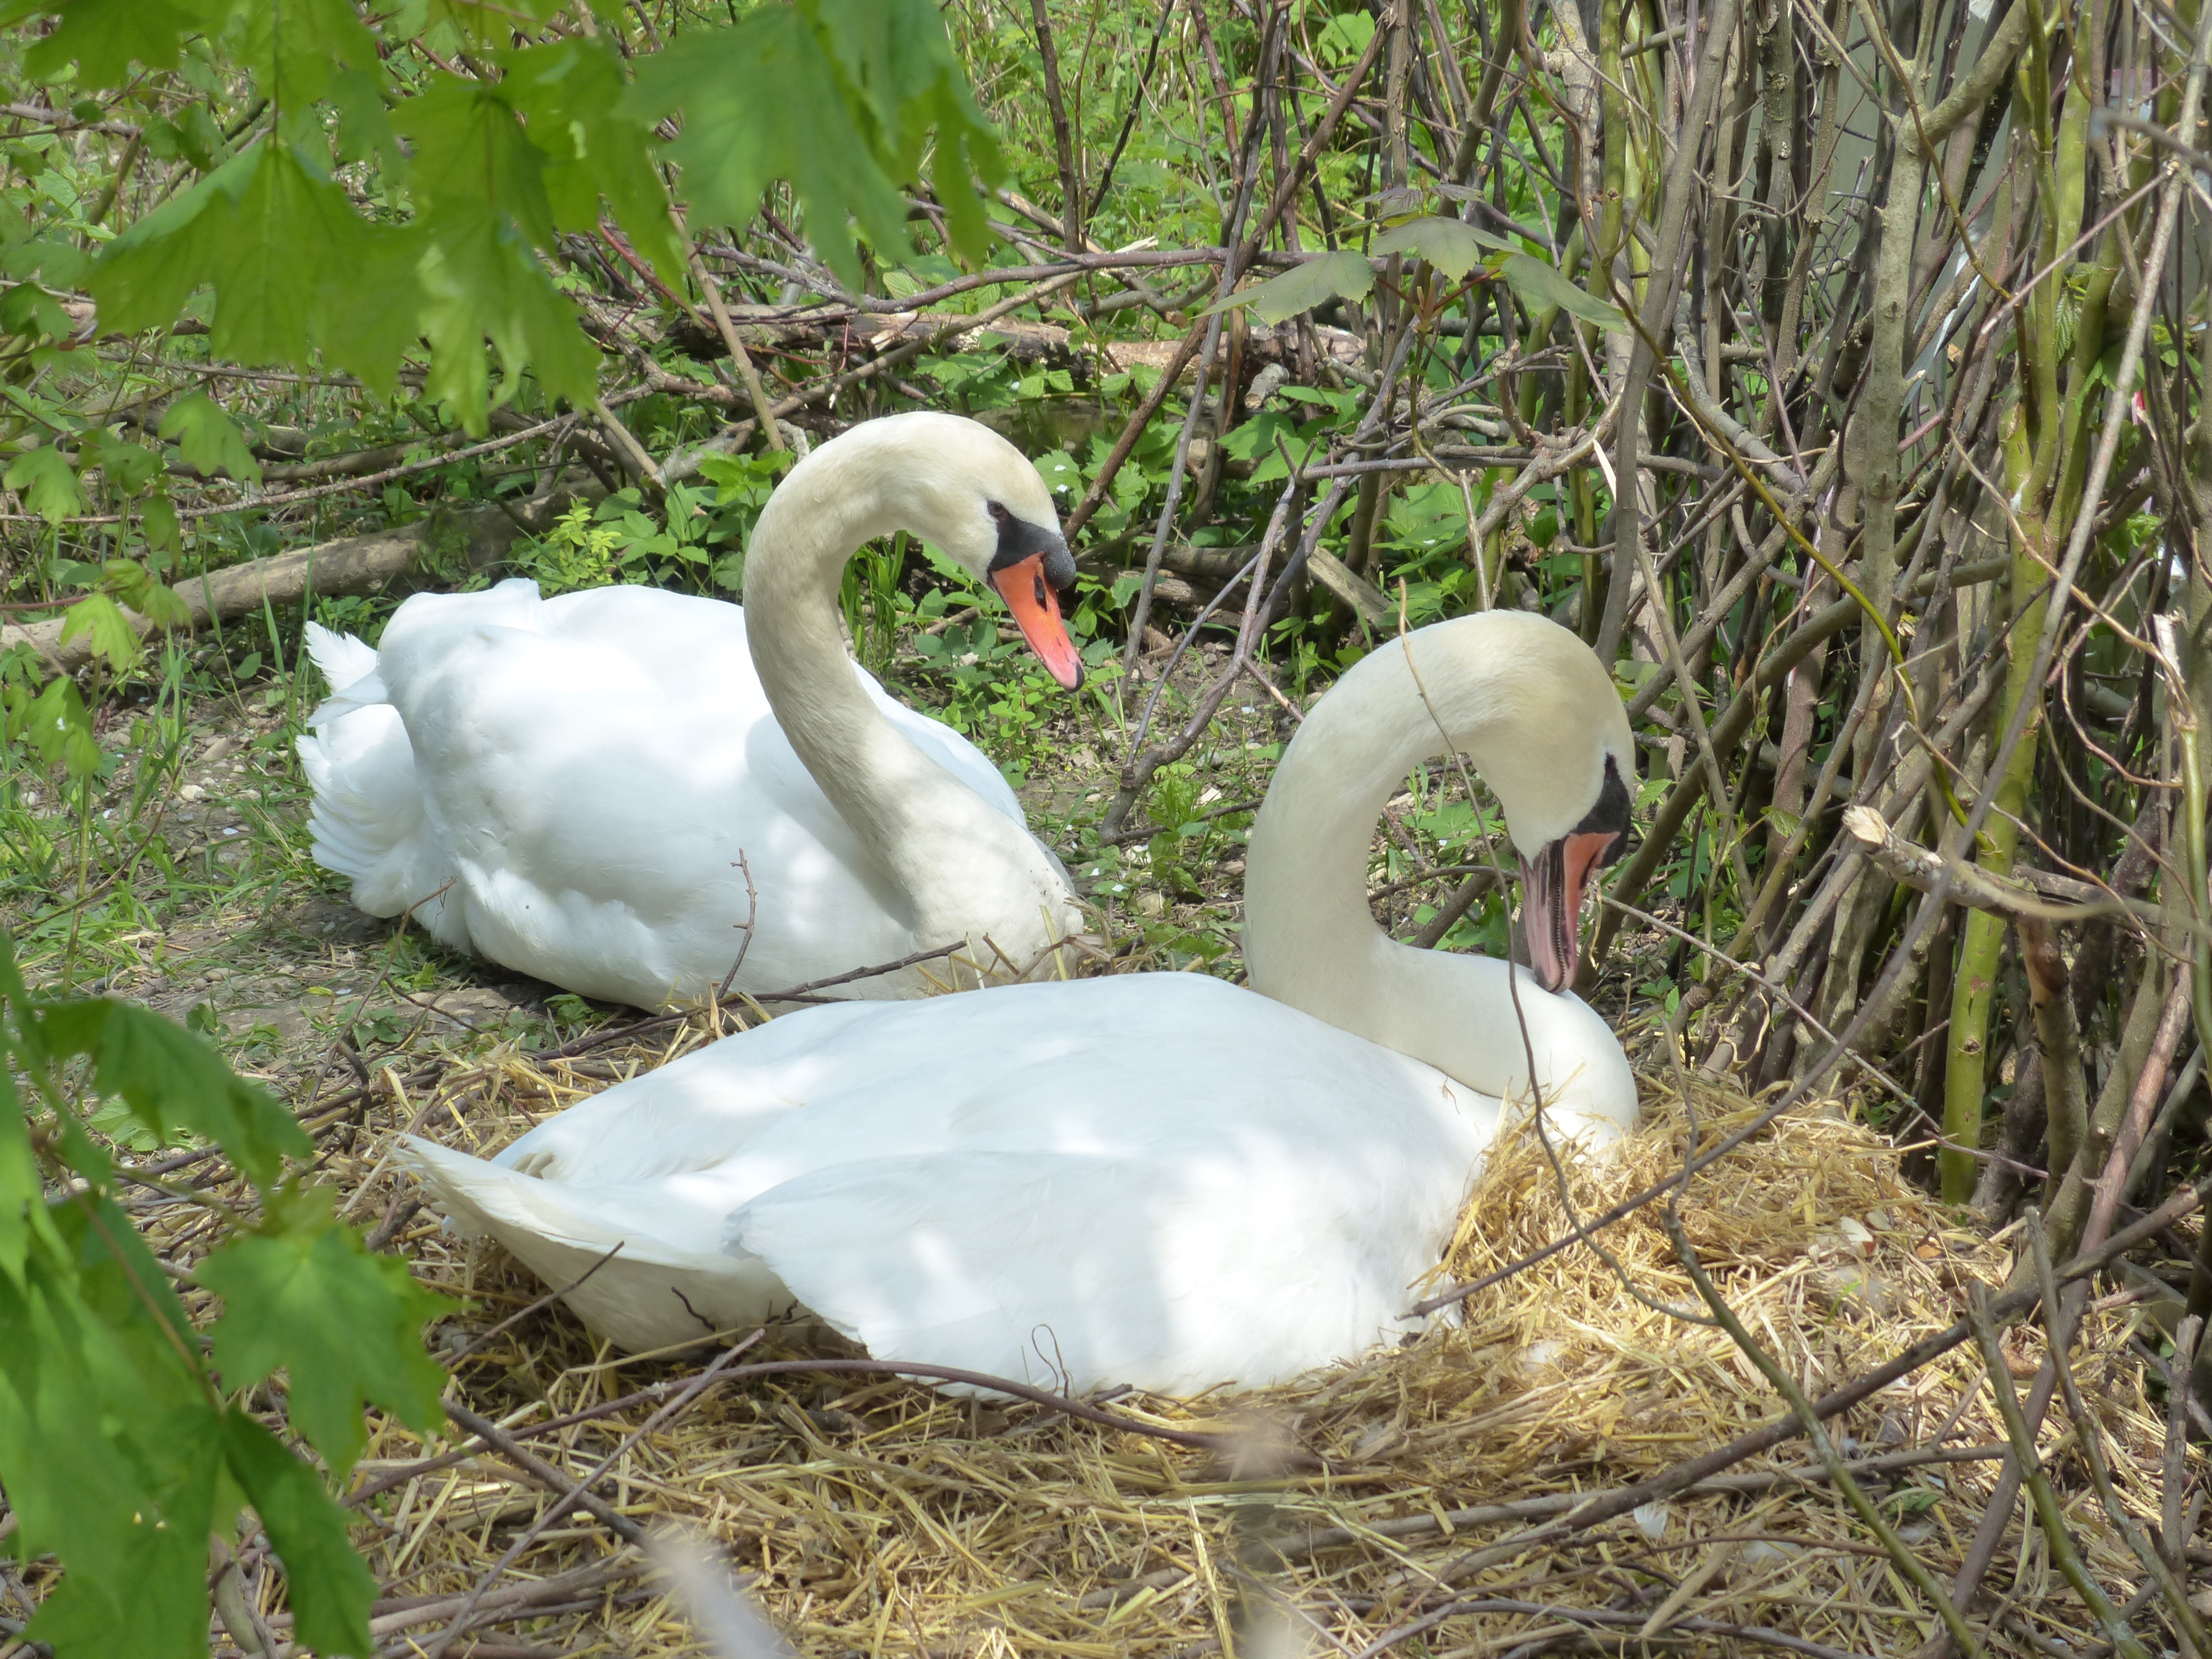
nature, bird, animal, wildlife, beak, fauna, swan, goose, vertebrate, waterfowl, nest, water bird, breed, swan's nest, ducks geese and swans